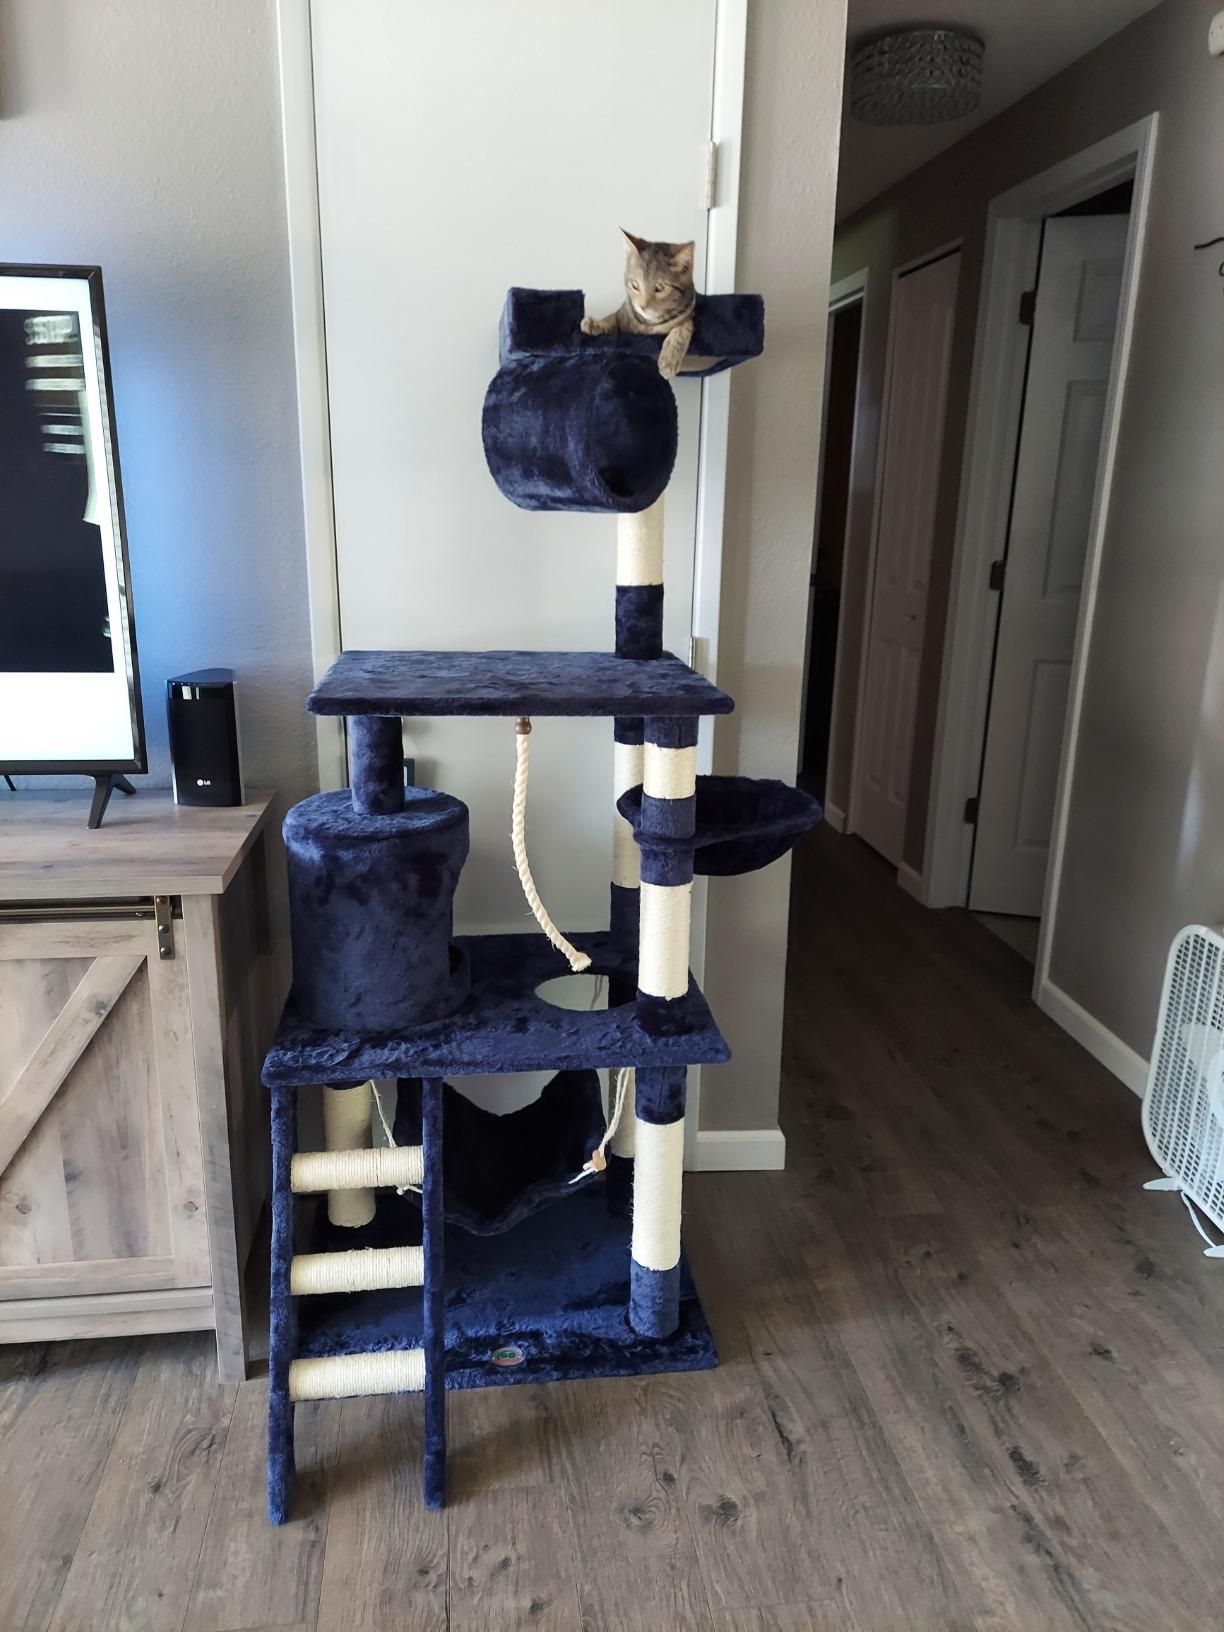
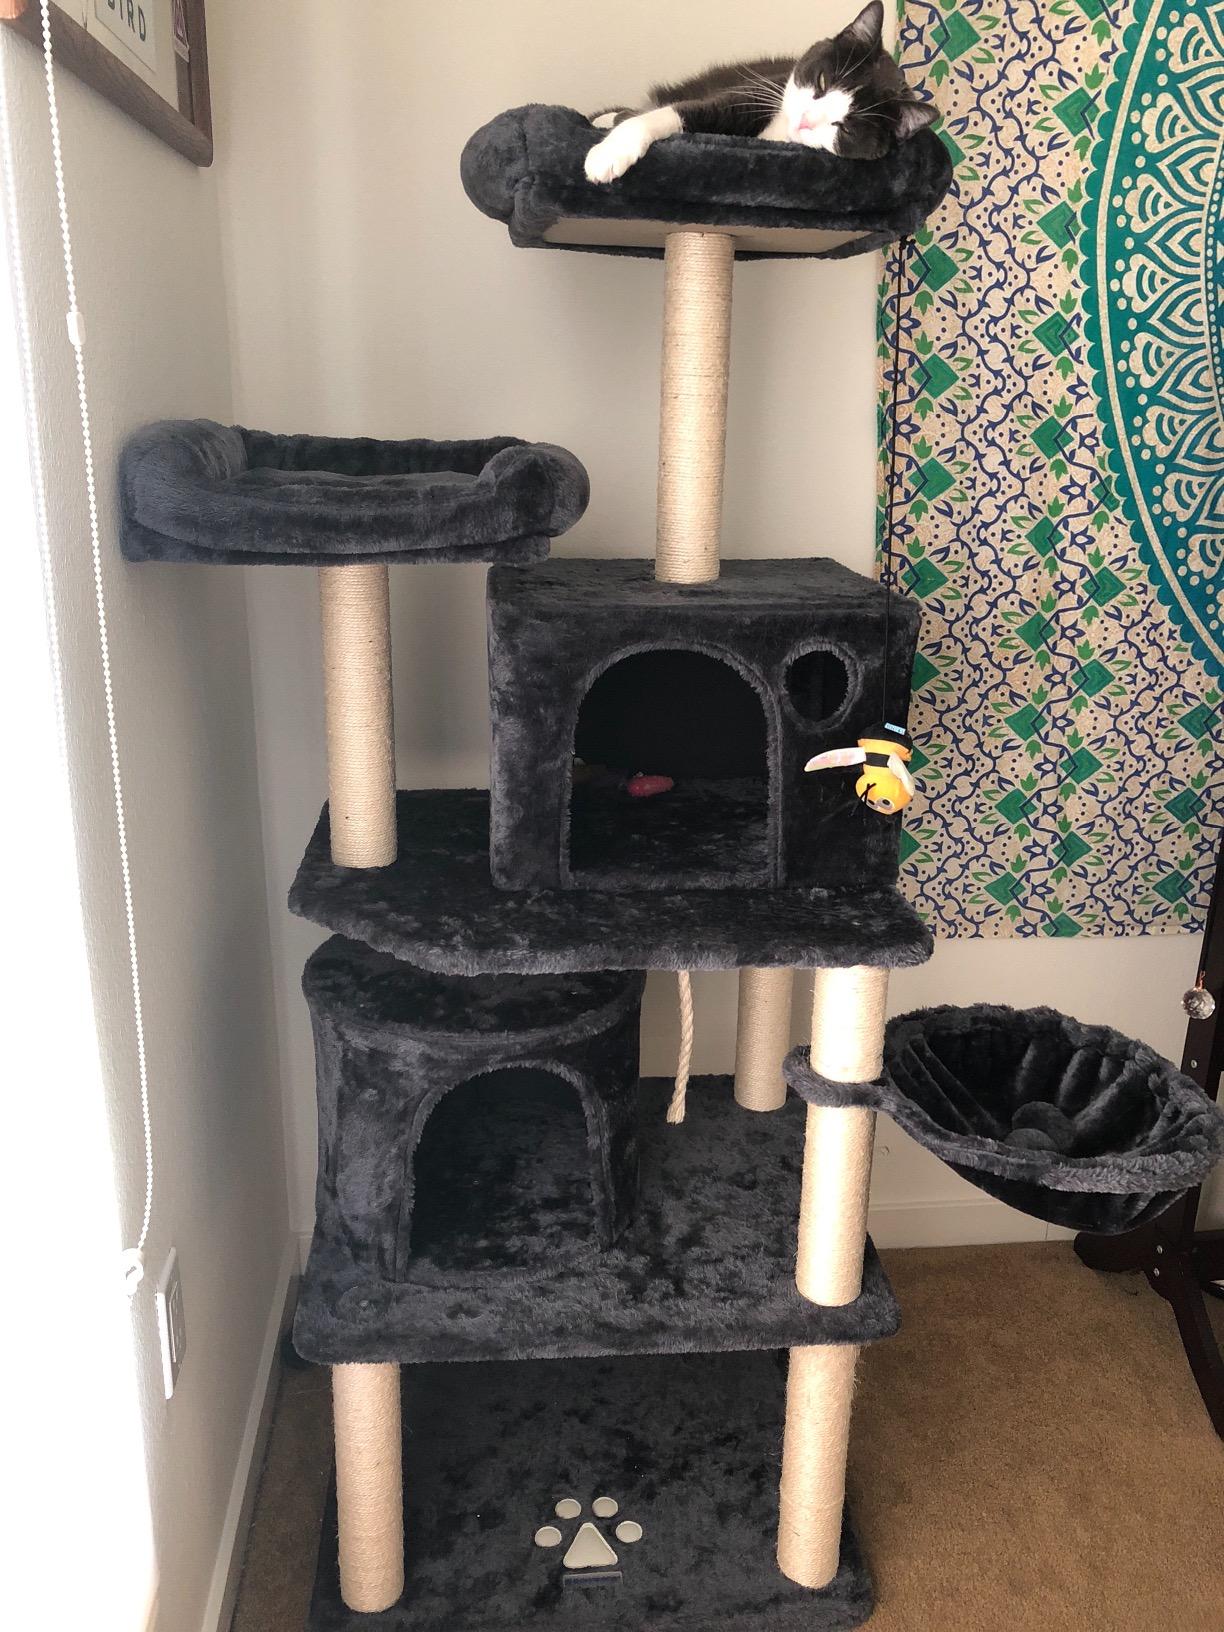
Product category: items_cat tree
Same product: no